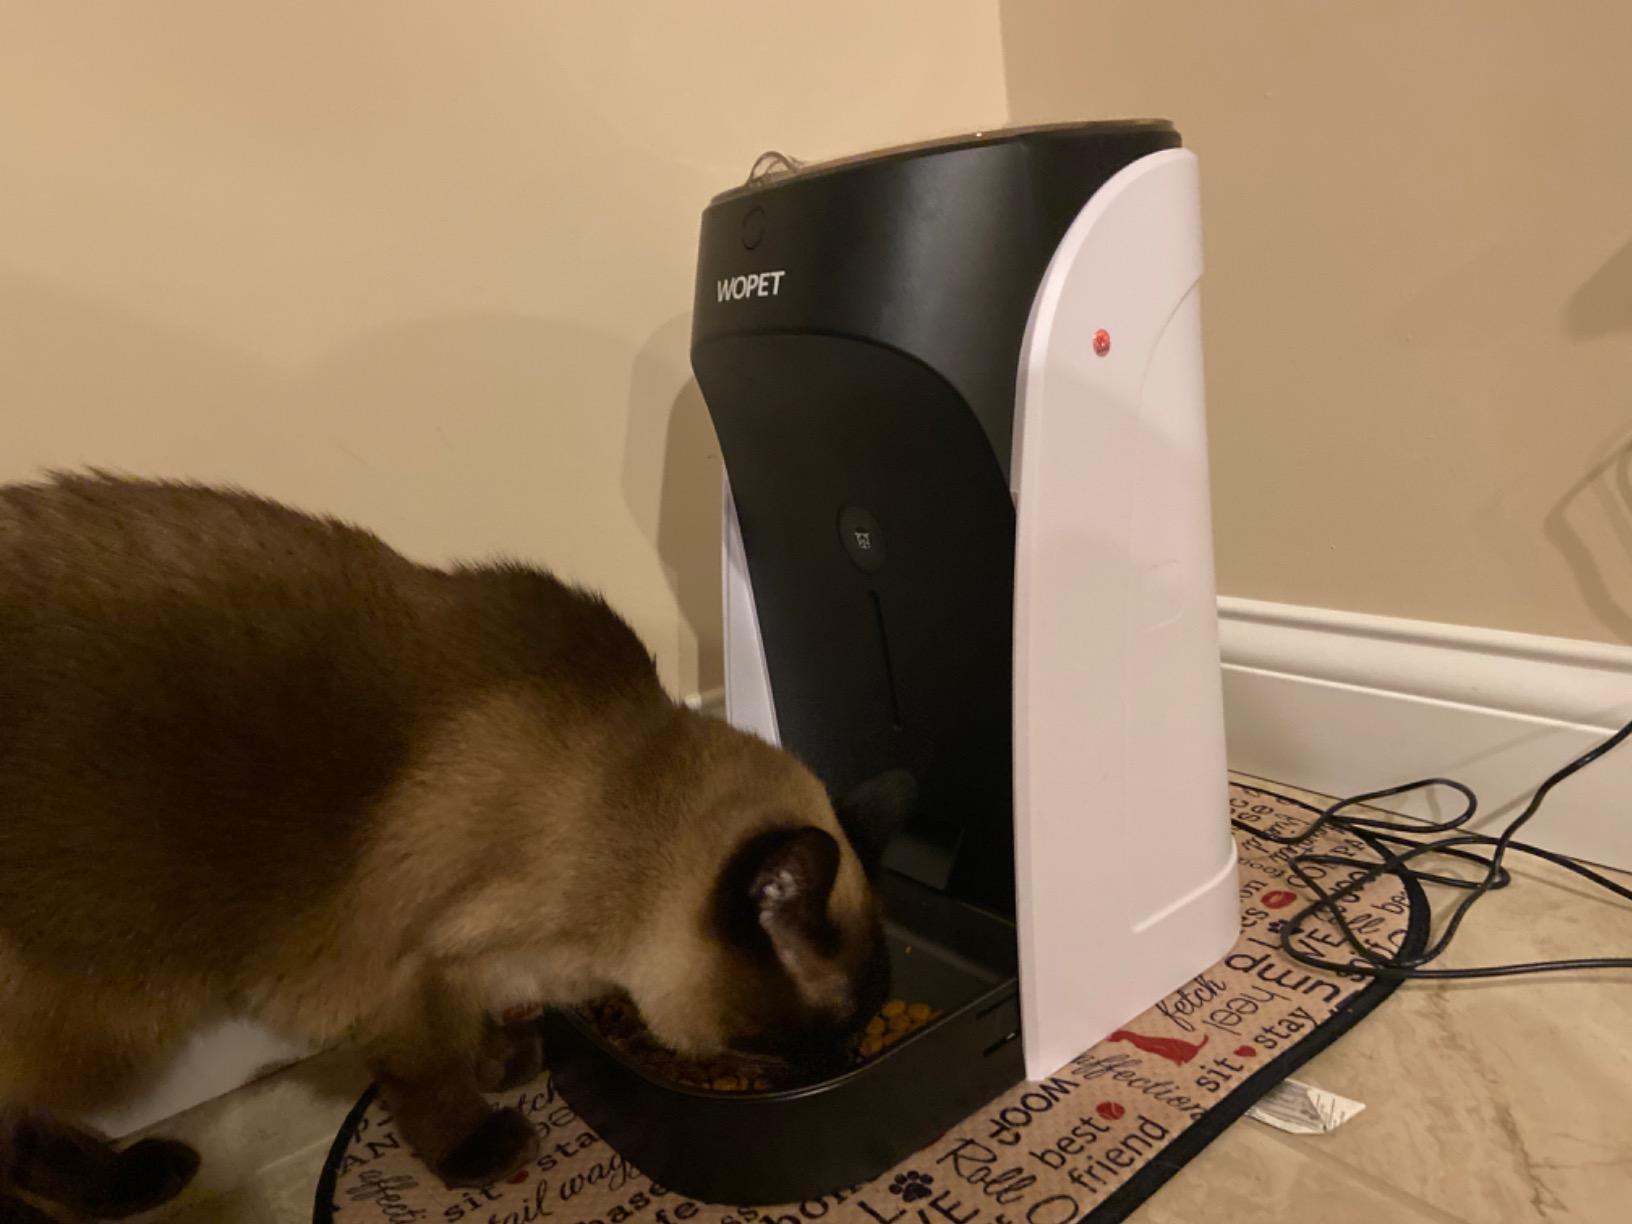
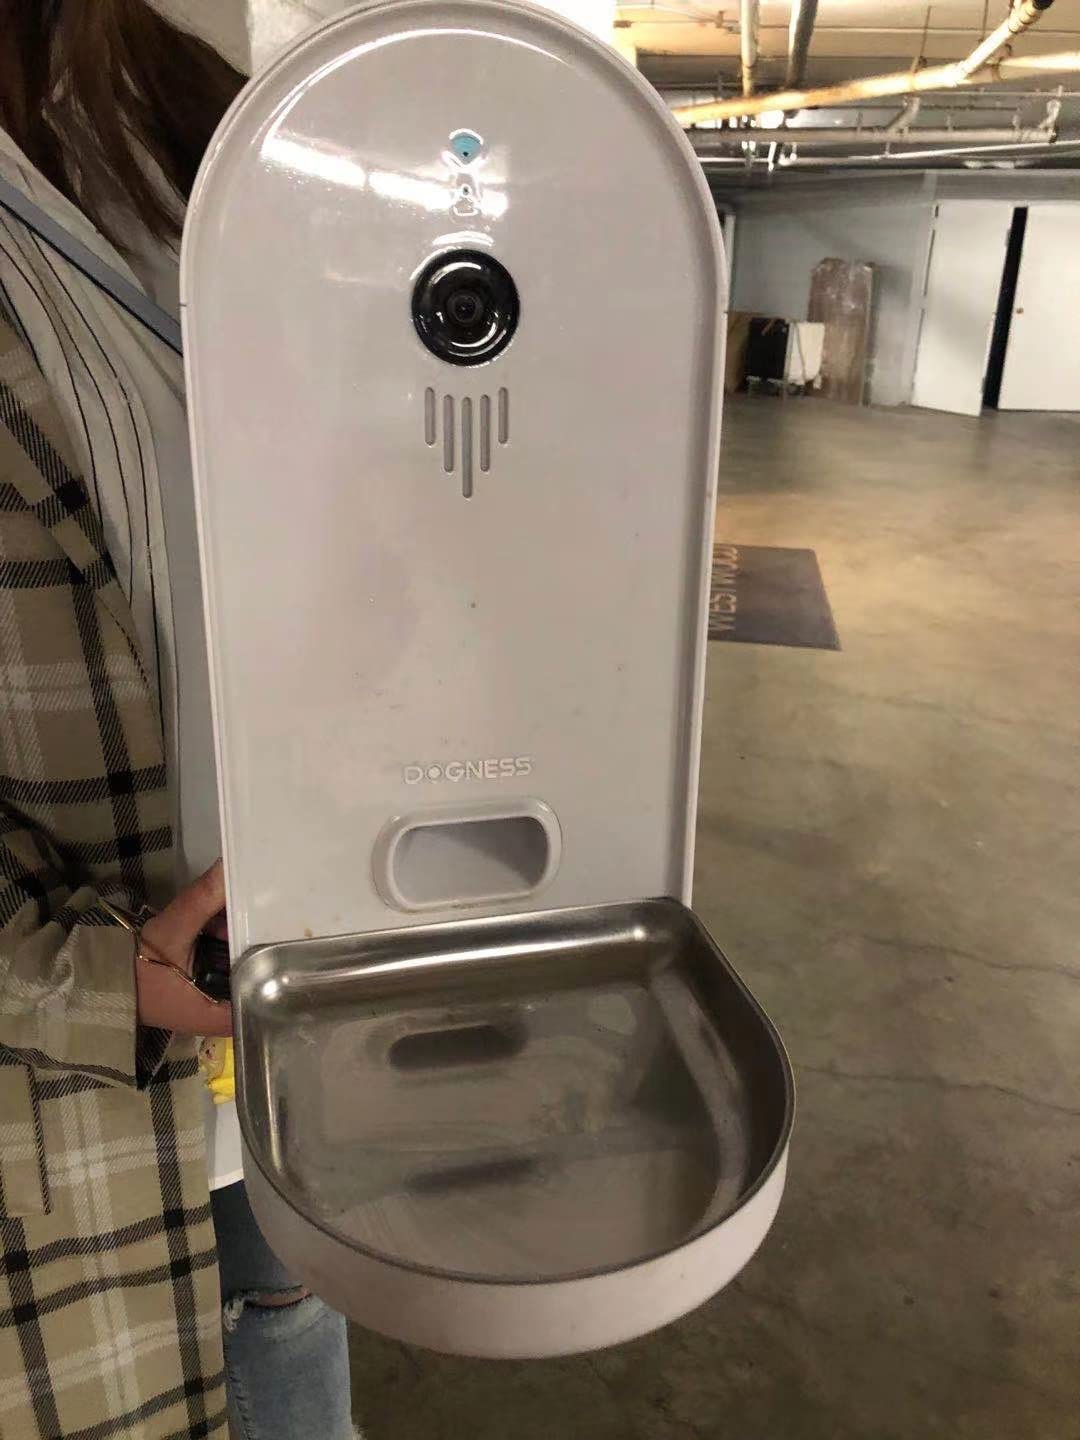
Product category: items_feeder
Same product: no